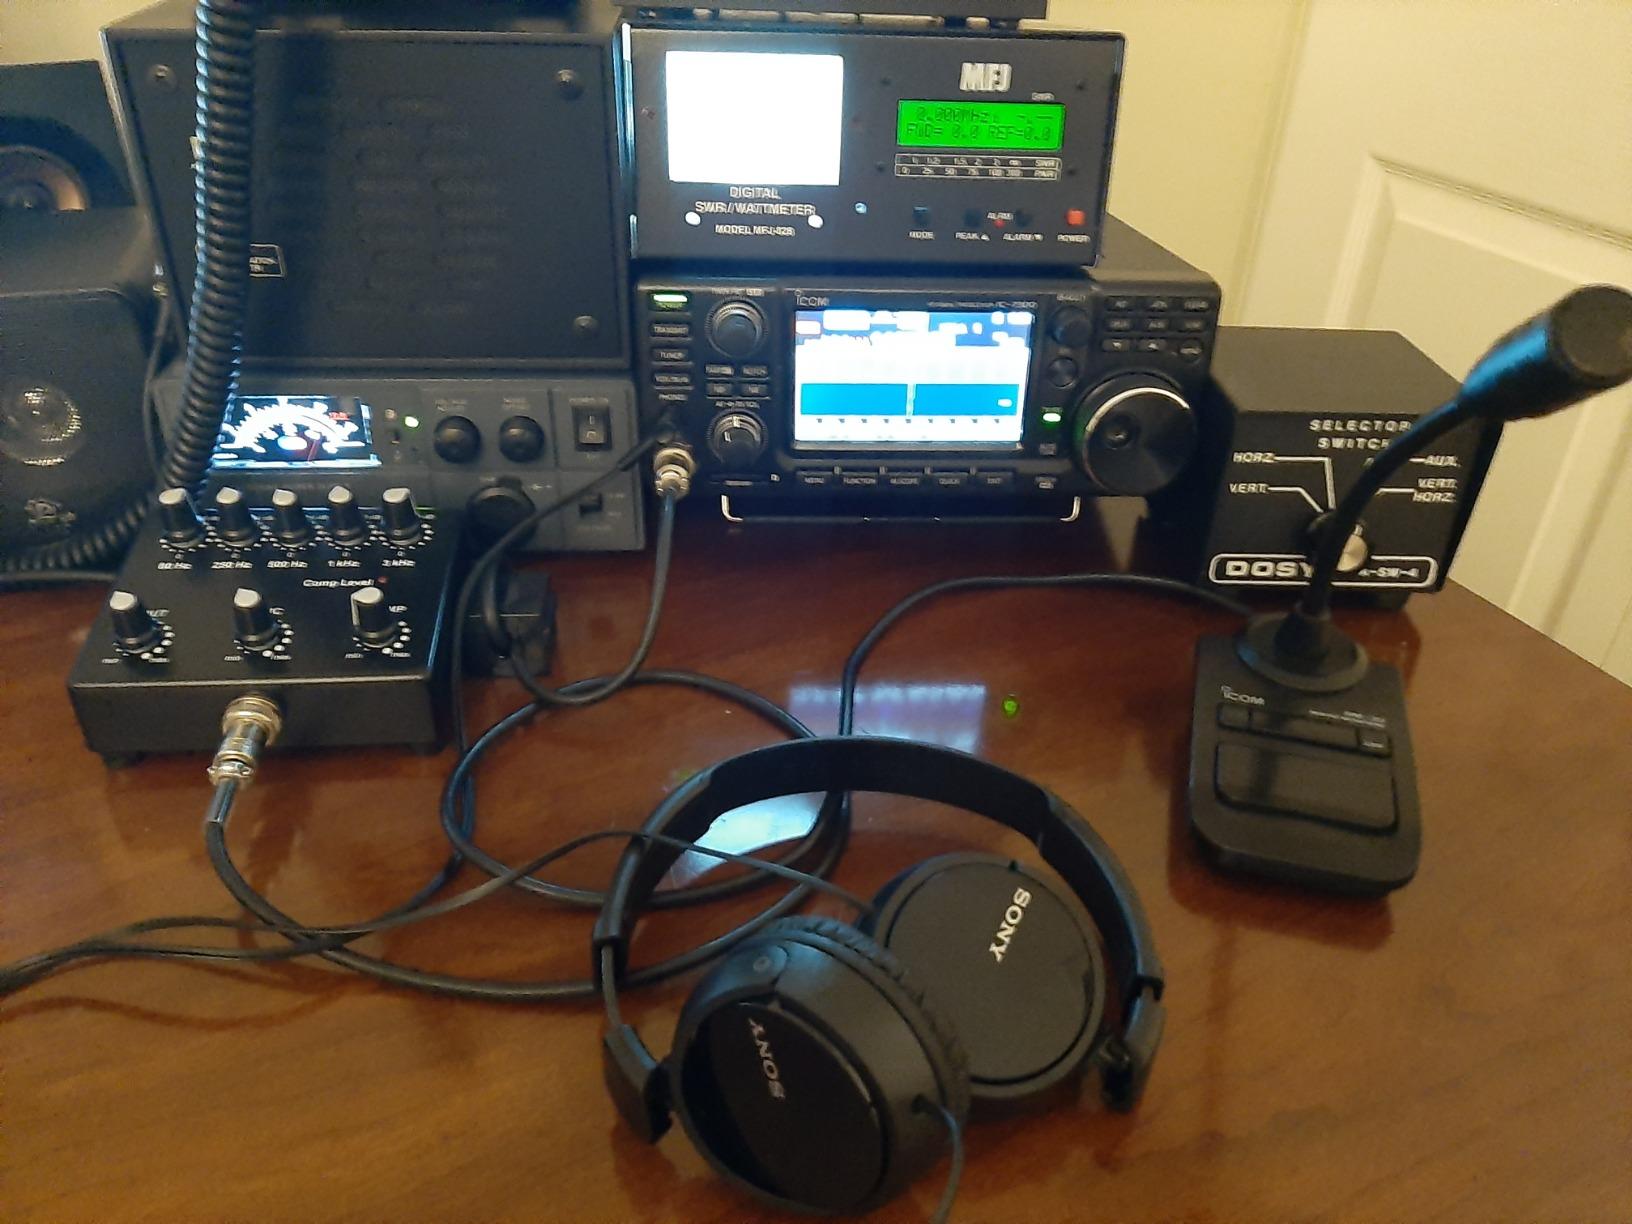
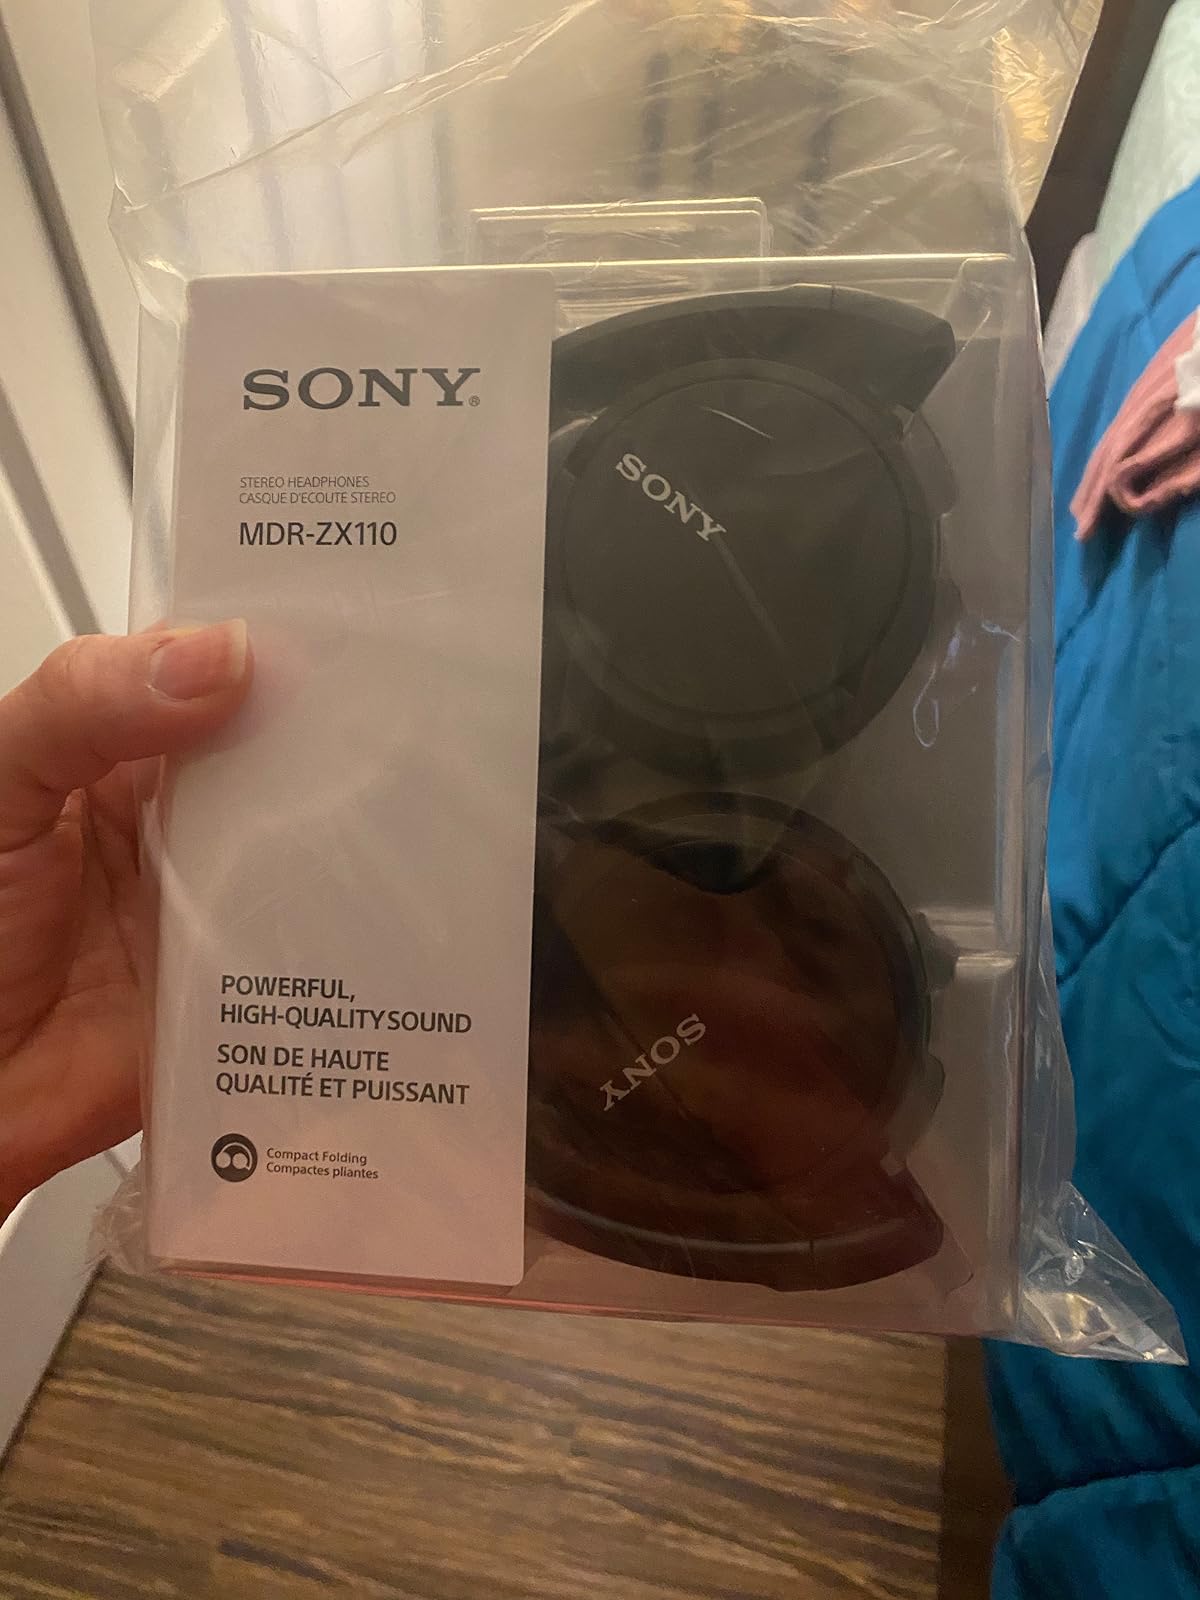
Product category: headphones
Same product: yes